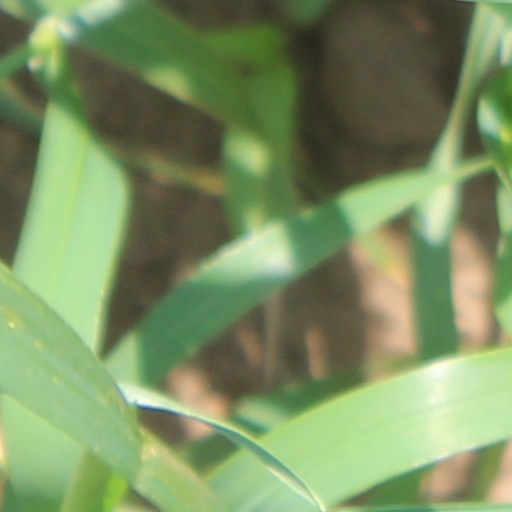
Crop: wheat